Five Power Defence Arrangements

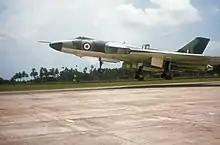
An Avro Vulcan strategic bomber of Royal Air Force at RMAF Butterworth.

The FPDA was set up following the termination of the United Kingdom's defence guarantees of Malaya under the Anglo-Malayan Defence Agreement, as a result of the UK's decision in 1967 to withdraw its armed forces east of Suez on 1 November 1971. Under the Five Powers Defence Arrangements, the five member-nations of (Australia, Malaysia, New Zealand, Singapore and the United Kingdom) agreed to consult one another in the event of armed aggression against Malaysia and Singapore. The 1971 Joint Communiqué states: